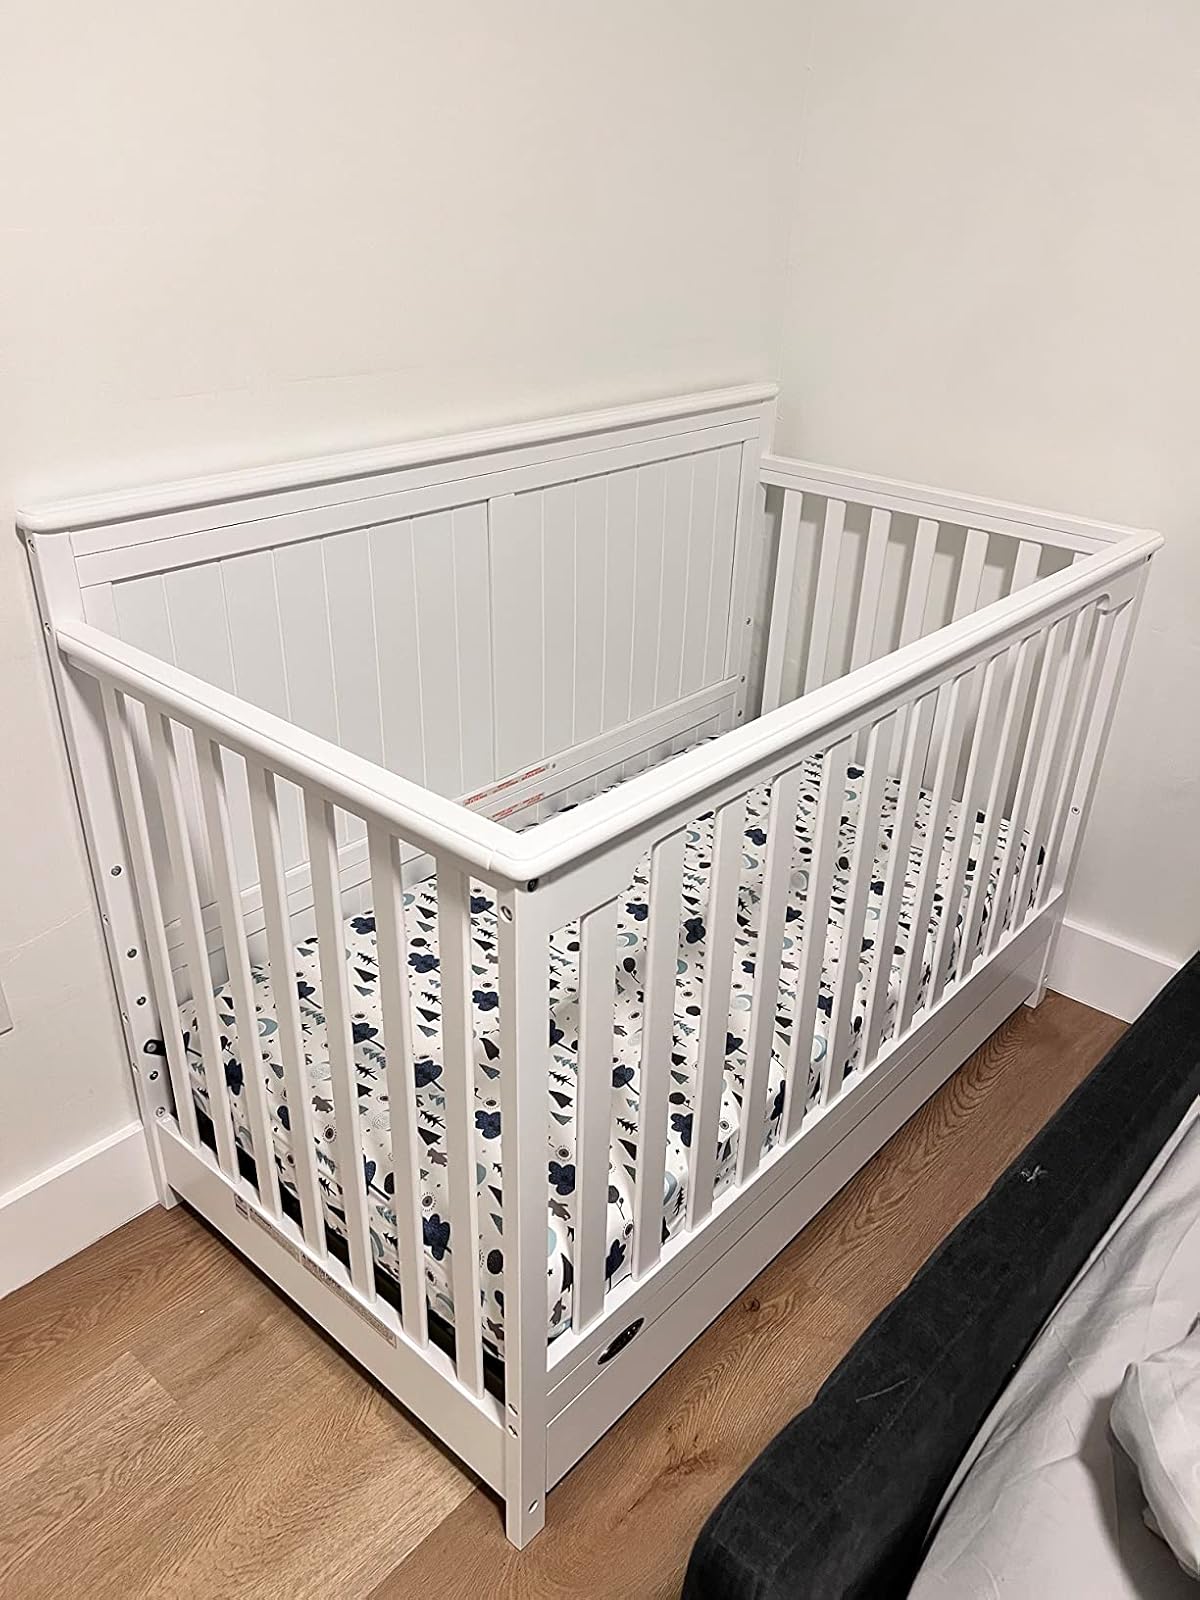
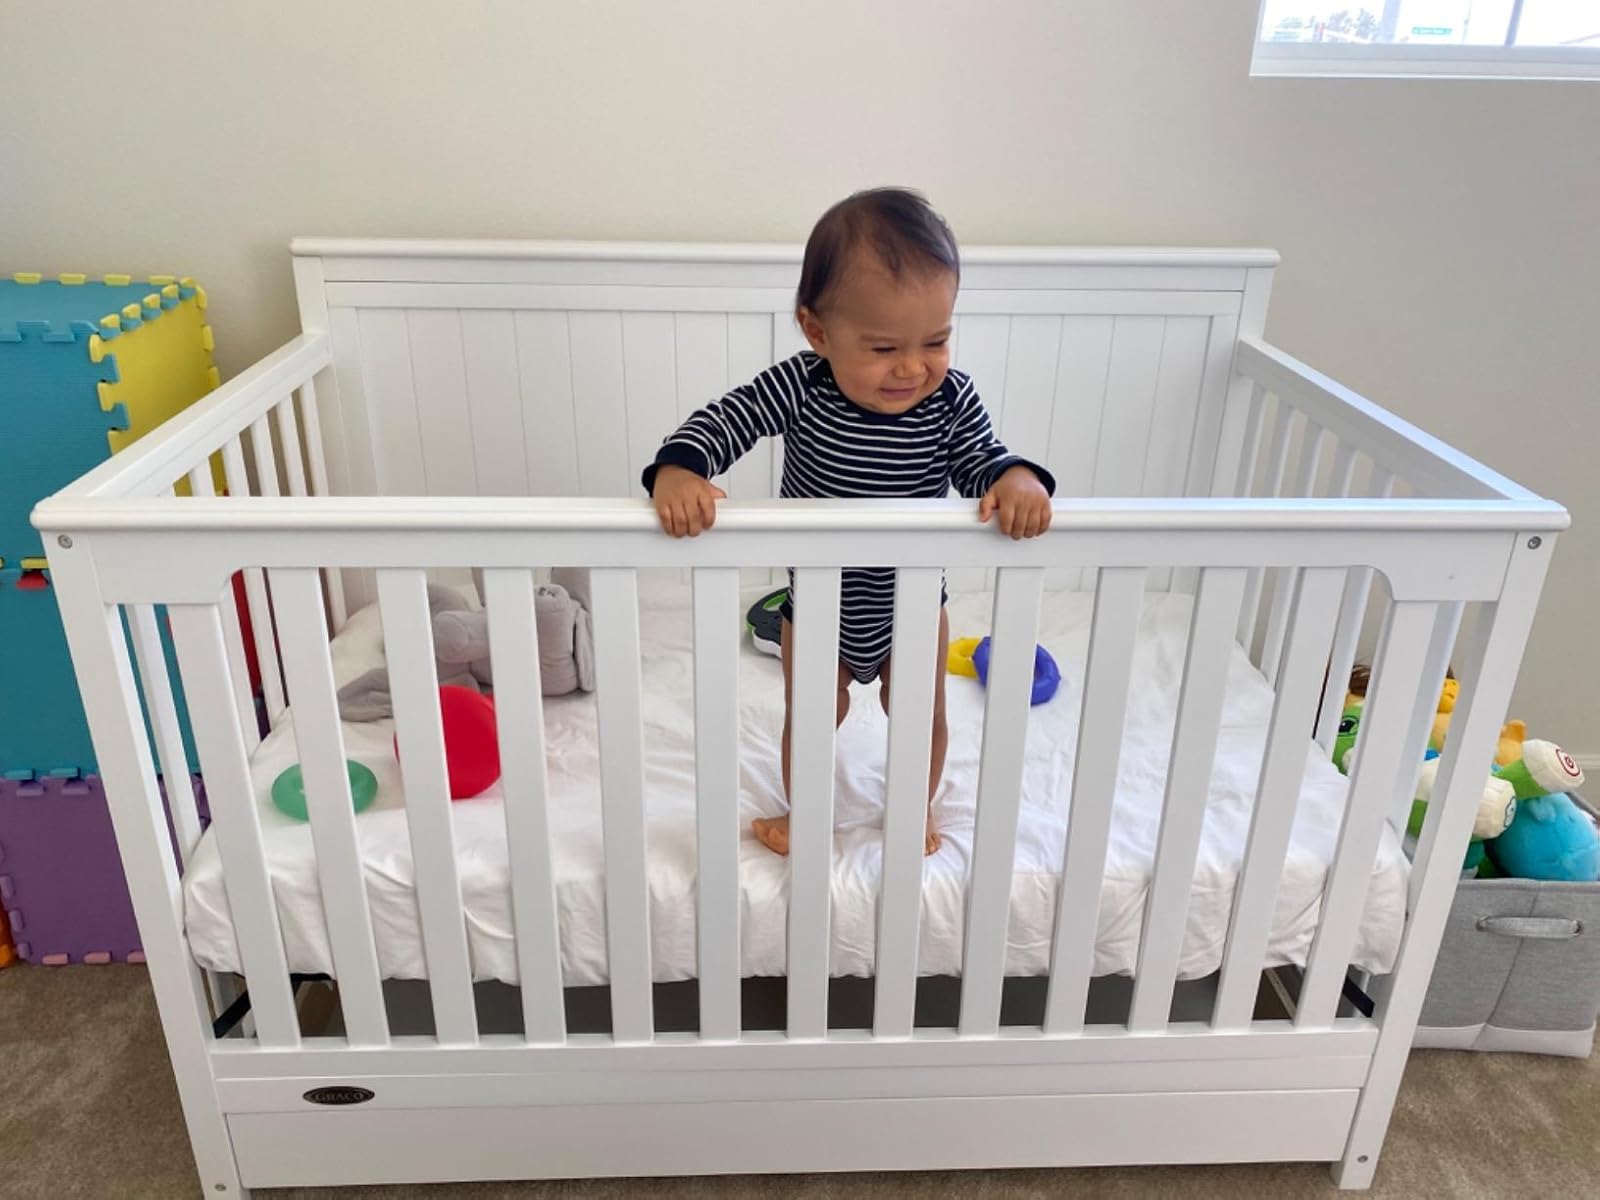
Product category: products_crib
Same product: yes